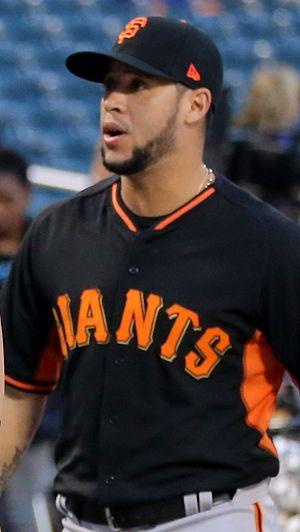
Gregor Miguel Blanco Pedraza est un voltigeur des Diamondbacks de l'Arizona de la Ligue majeure de baseball.